British Camp

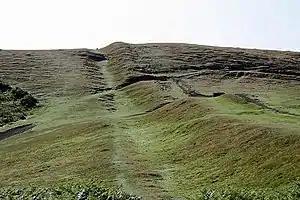
Along the Shire Ditch to Broad Down

The Shire Ditch, or Red Earl's Dyke, runs north and south of British Camp along the ridge of the hills. It was created in 1287 by Gilbert de Clare, the Earl of Gloucester, following a boundary dispute with Thomas de Cantilupe, the Bishop of Hereford. Recent research has shown that the Shire Ditch might actually be much older. Indeed, there is some evidence that it may have started life as a prehistoric trackway running from Midsummer Hill fort to the Worcestershire Beacon, the highest hill in the range over three miles to the north of the Camp.